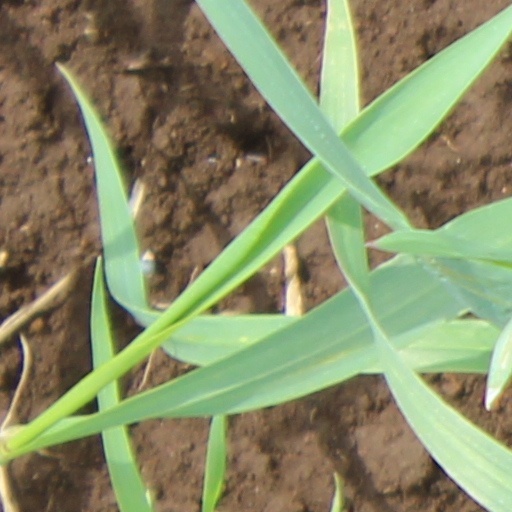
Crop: wheat